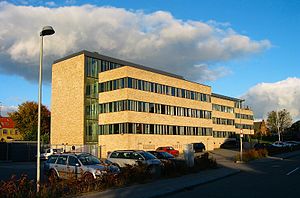
Politistation
Politistationen i Roskilde
En Politistation er en bygning, som fungerer som center for politiets administration.